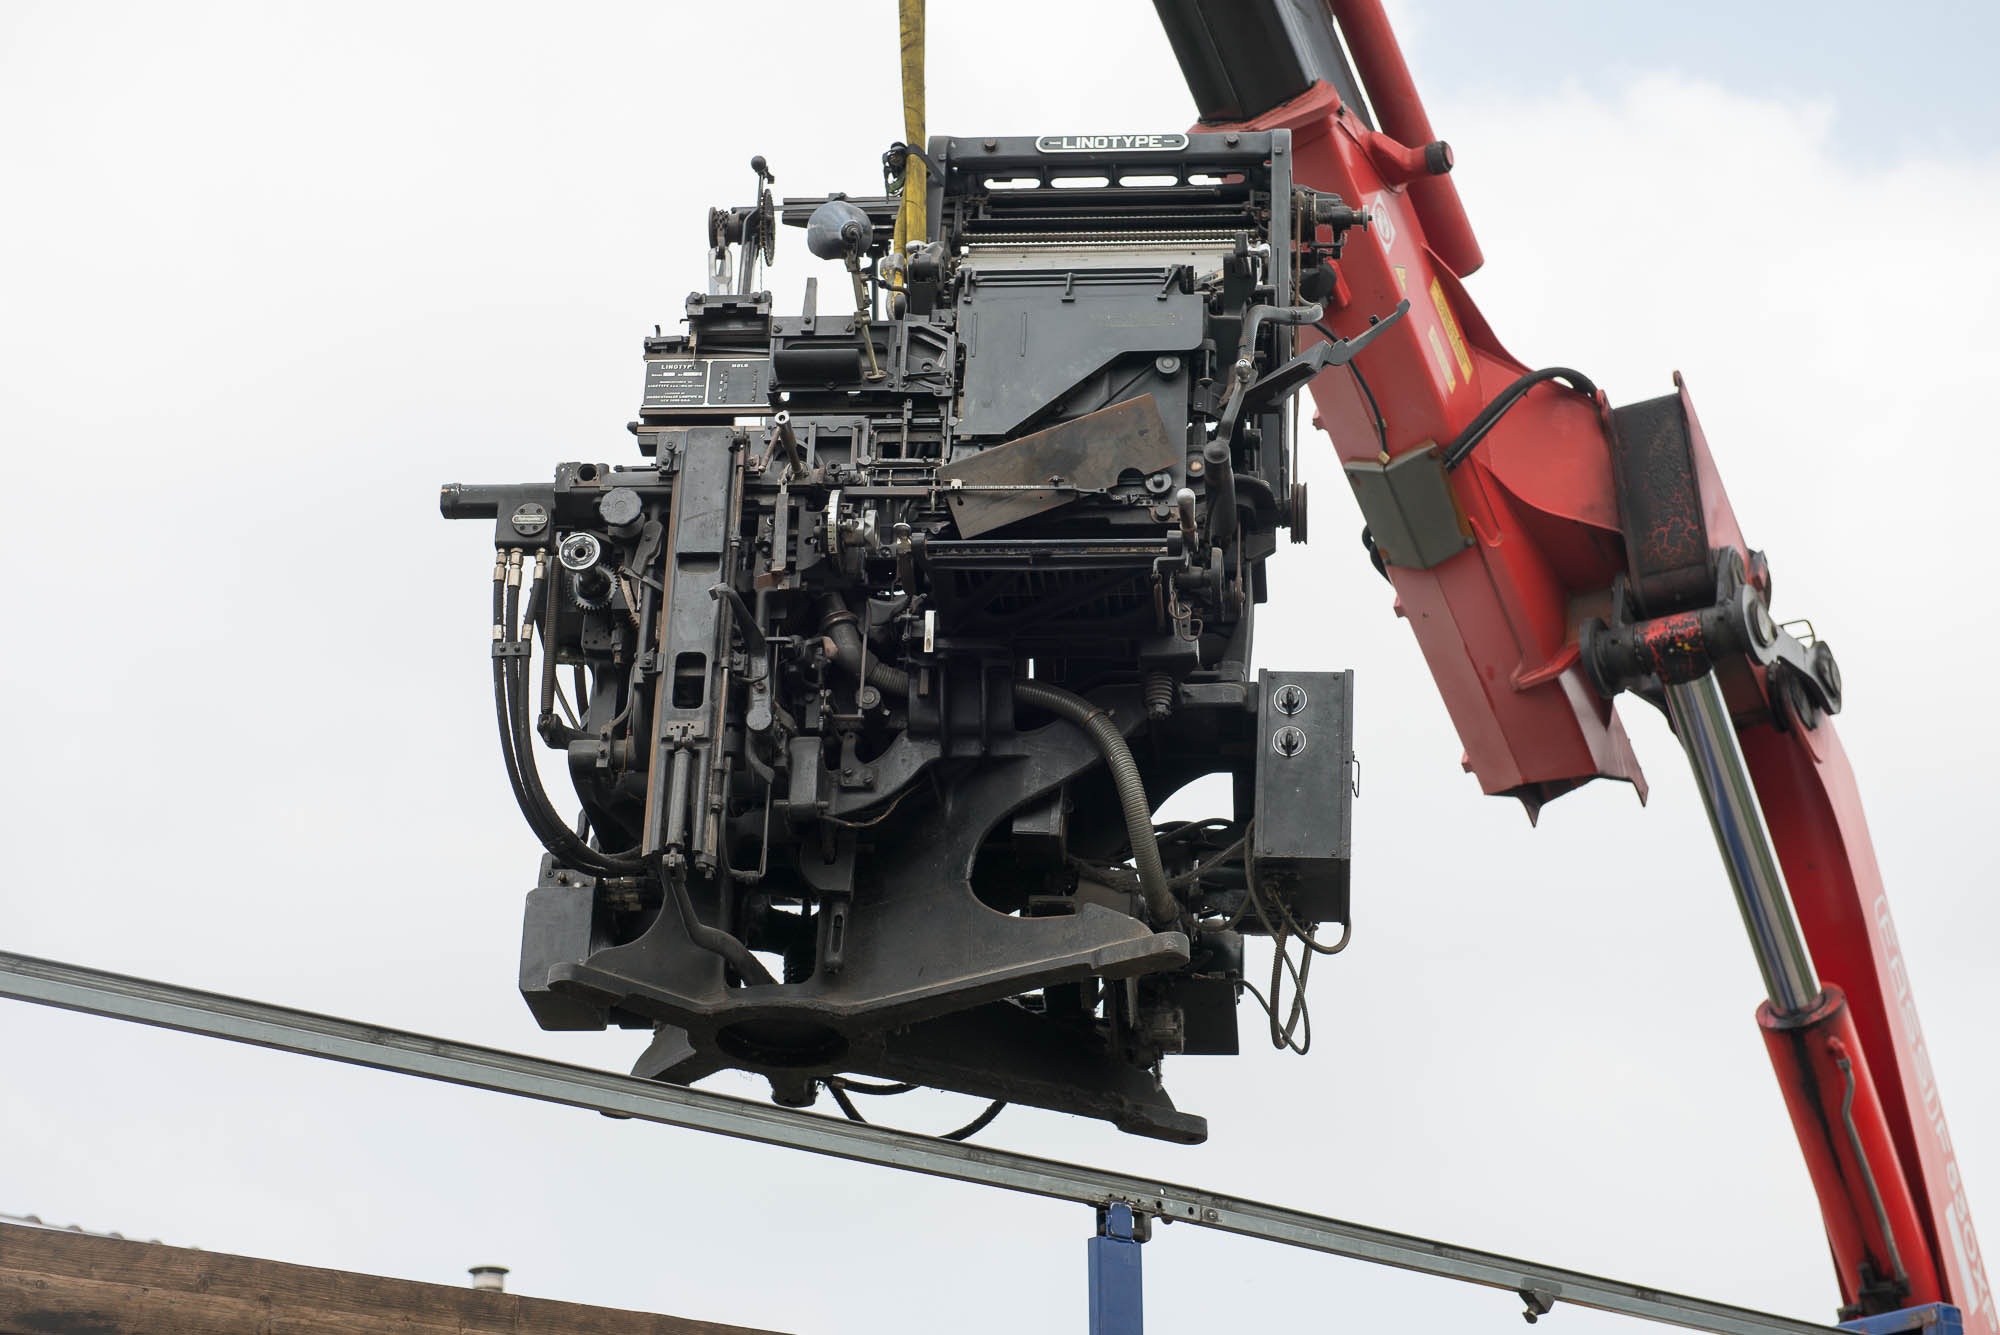
vehicle, typography, industrial, machine, letterpress, engine, graphic, history, linotype, typesetting, construction equipment, typeset, aircraft engine, automotive engine part